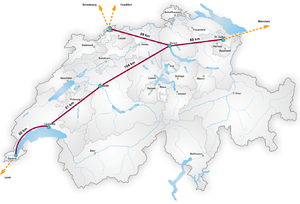
Swissmetro était un projet de train à sustentation magnétique souterrain pour la Suisse, abandonné en 2009.